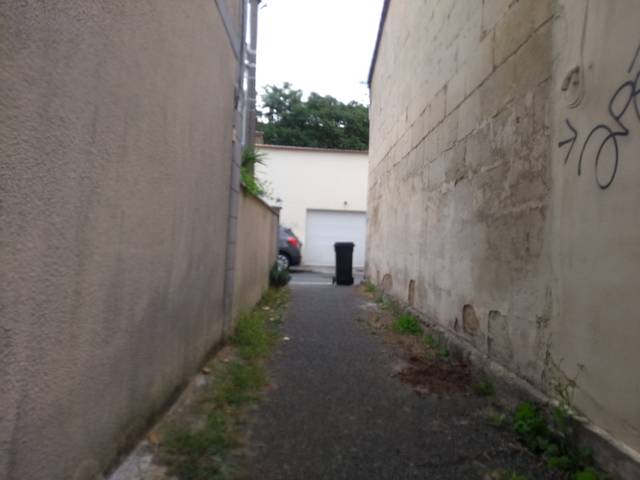
Region: France
Coordinates: 44.809, -0.5721